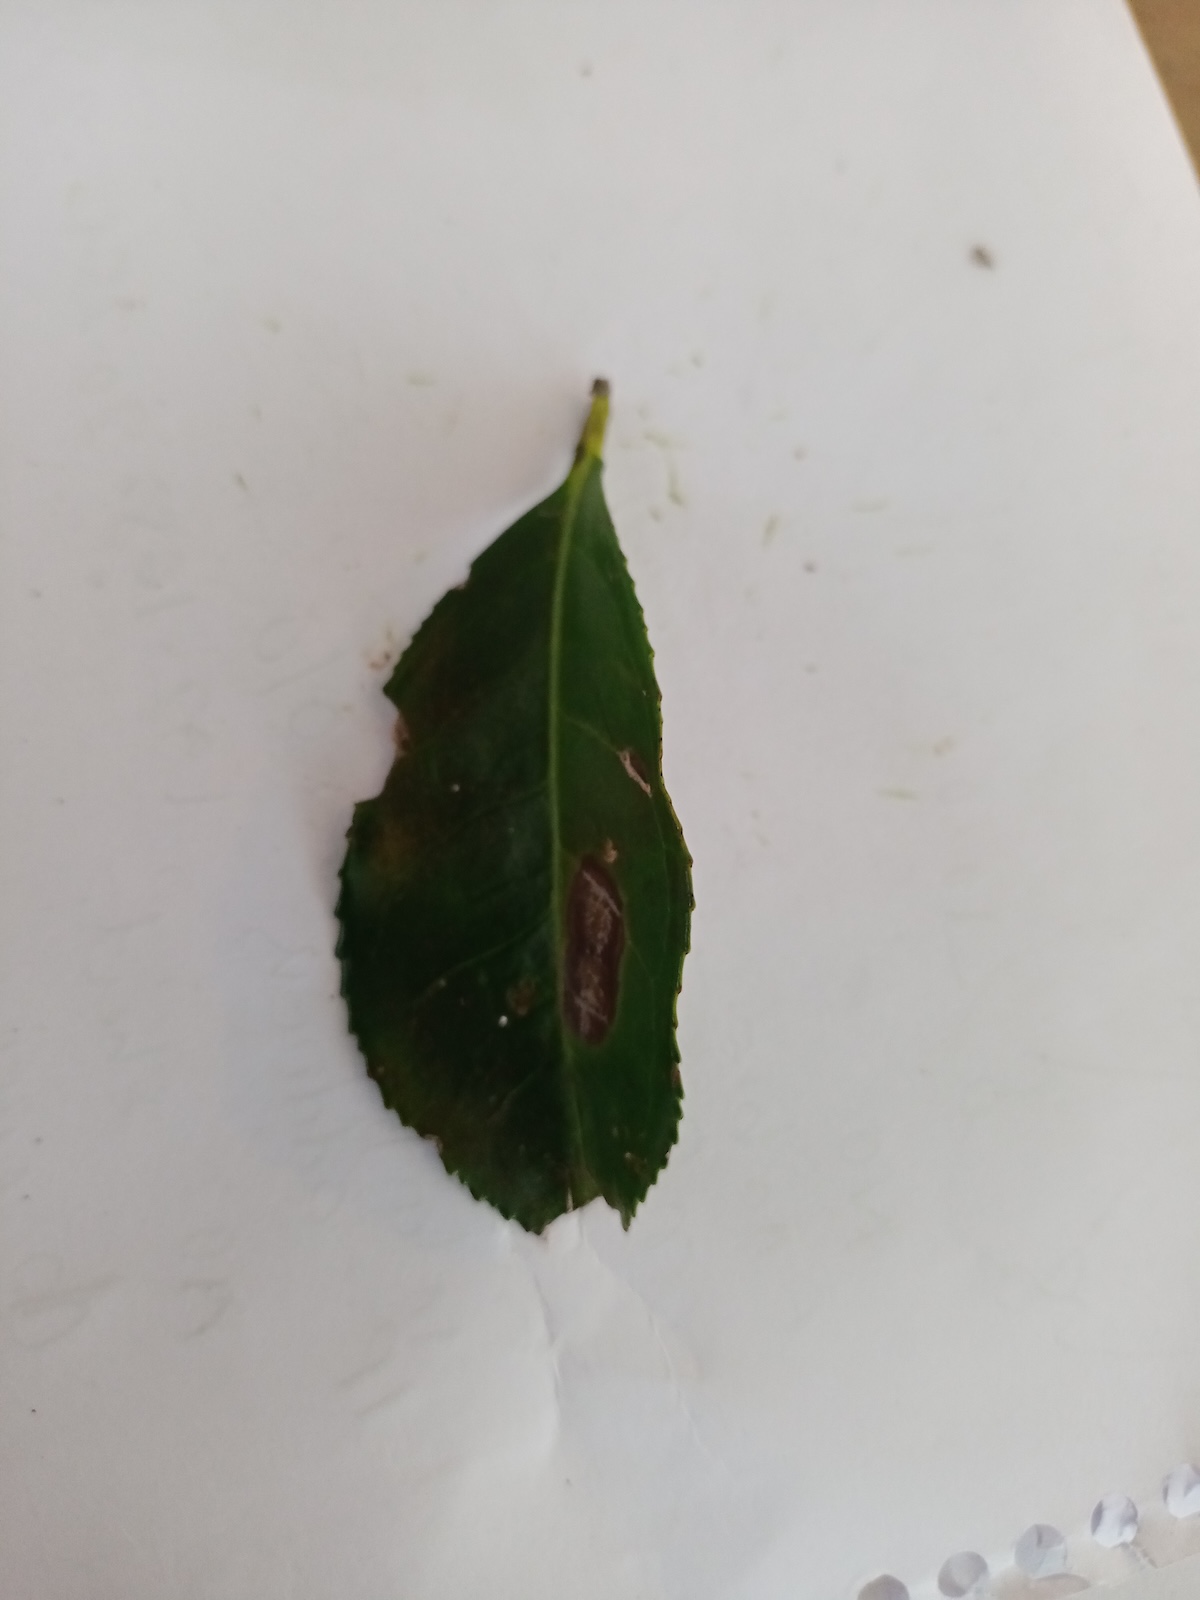
Label: Gray Blight